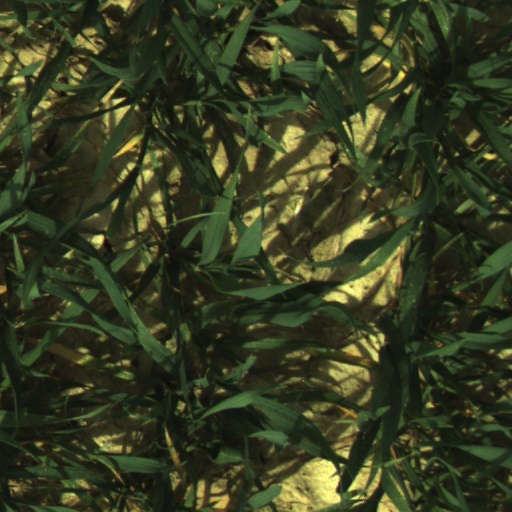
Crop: wheat